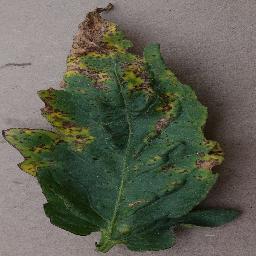
Label: Tomato___Bacterial_spot